Dorothy Hayden Truscott

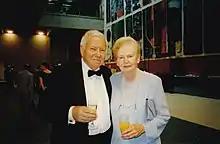
Alan and Dorothy Truscott

Dorothy Hayden Truscott (November 3, 1925 – July 4, 2006) was an American bridge player, winner of four world championships and the top-ranked woman for many years. In the late 1960s, she authored two books on the game and later co-authored two with her husband Alan Truscott. Her 1966 book, "Bid Better, Play Better" is considered a classic and was progressively updated.